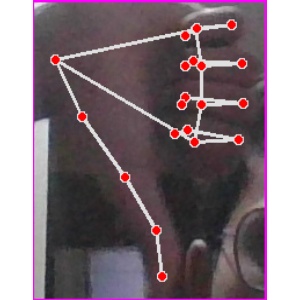
अक्षर: फ